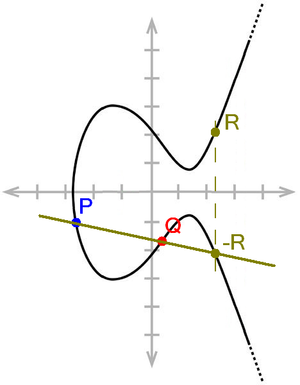
La cryptographie sur les courbes elliptiques regroupe un ensemble de techniques cryptographiques qui utilisent une ou plusieurs propriétés des courbes elliptiques, ou plus généralement d'une variété abélienne. L'usage des courbes elliptiques en cryptographie a été suggéré, de manière indépendante, par Neal Koblitz et Victor S. Miller en 1985. L'utilisation de ces propriétés permet d'améliorer les primitives cryptographiques existantes, par exemple en réduisant la taille des clés cryptographiques, ou de construire de nouvelles primitives cryptographiques qui n'étaient pas connues auparavant.